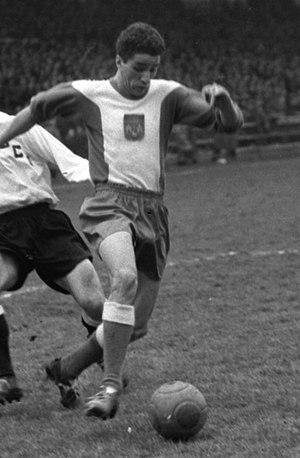
Stadium municipal de Toulouse, 1bis allées Gabriel-Biénès. 27 Janvier 1957. Vue d'un duel entre le toulousain Brahimi et un joueur d'Angers.
Saïd Brahimi est un footballeur franco-algérien né le 14 mars 1931. Il a joué au FC Sète et au Toulouse FC comme attaquant.